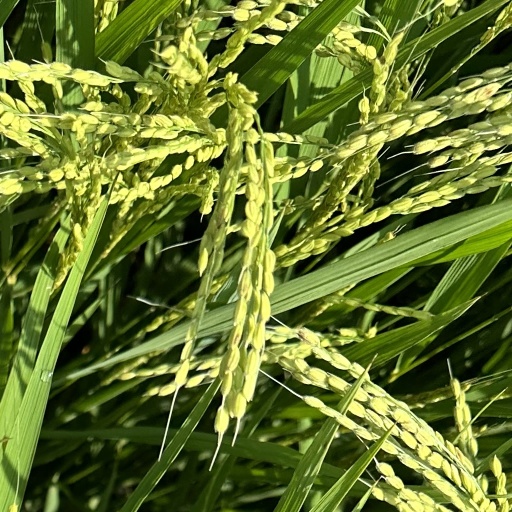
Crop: rice